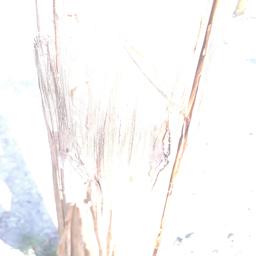
Label: BACTERIAL SOFT ROT